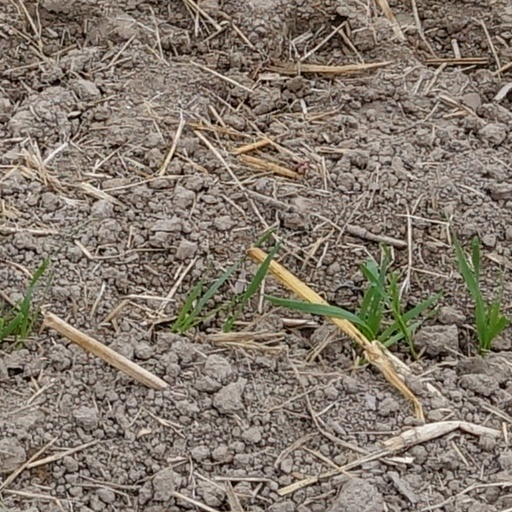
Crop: wheat